Bruno Gamberini

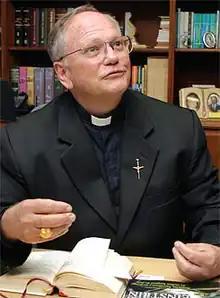
Bruno Gamberini

Bruno Gamberini (July 16, 1950 – August 28, 2011) was the Roman Catholic archbishop of the Roman Catholic Archdiocese of Campinas, Brazil.